Jansen Harkins

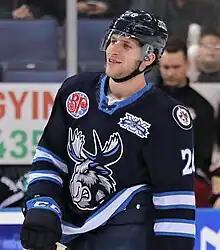
Harkins with the Manitoba Moose in 2020

Jansen Harkins (born May 23, 1997) is an American-Canadian professional ice hockey center for the Anaheim Ducks of the National Hockey League (NHL). Harkins was selected by the Winnipeg Jets in the second round, 47th overall, in the 2015 NHL entry draft. He has also played for the Pittsburgh Penguins.